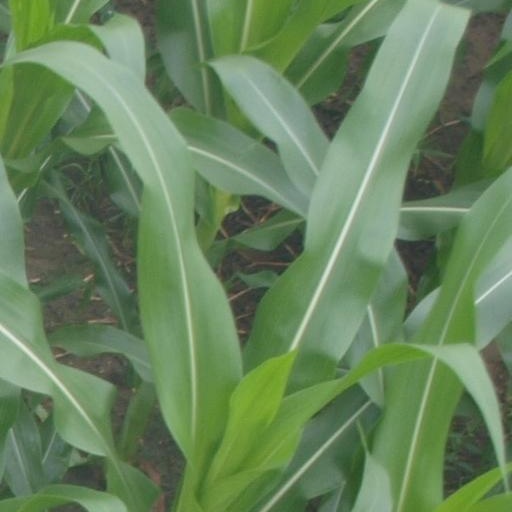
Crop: maize; corn